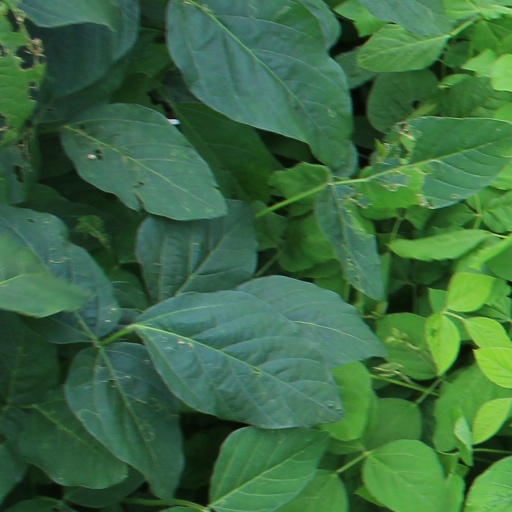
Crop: soybean